Antarctic krill

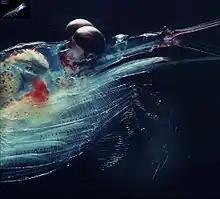
The head of Antarctic krill. Observe the bioluminescent organ at the eyestalk and the nerves visible in the antennae, the gastric mill, the filtering net at the thoracopods and the rakes at the tips of the thoracopods.

The gut of "E. superba" can often be seen shining green through its transparent skin. This species feeds predominantly on phytoplankton—especially very small diatoms (20 μm), which it filters from the water with a feeding basket. The glass-like shells of the diatoms are cracked in the gastric mill and then digested in the hepatopancreas. The krill can also catch and eat copepods, amphipods and other small zooplankton. The gut forms a straight tube; its digestive efficiency is not very high and therefore a lot of carbon is still present in the feces. Antarctic krill ("E. superba") primarily has chitinolytic enzymes in the stomach and mid-gut to break down chitinous spines on diatoms, additional enzymes can vary due to its expansive diet.